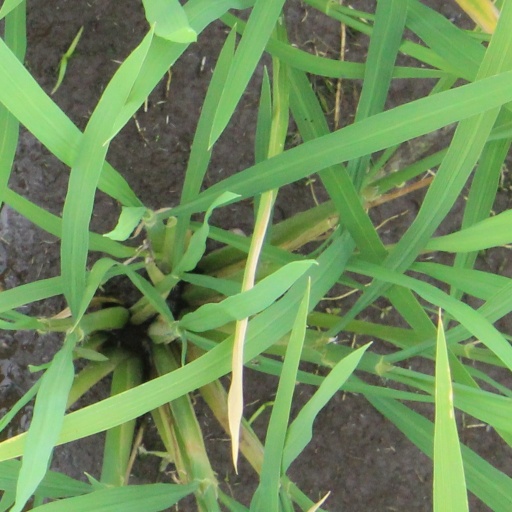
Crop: rice